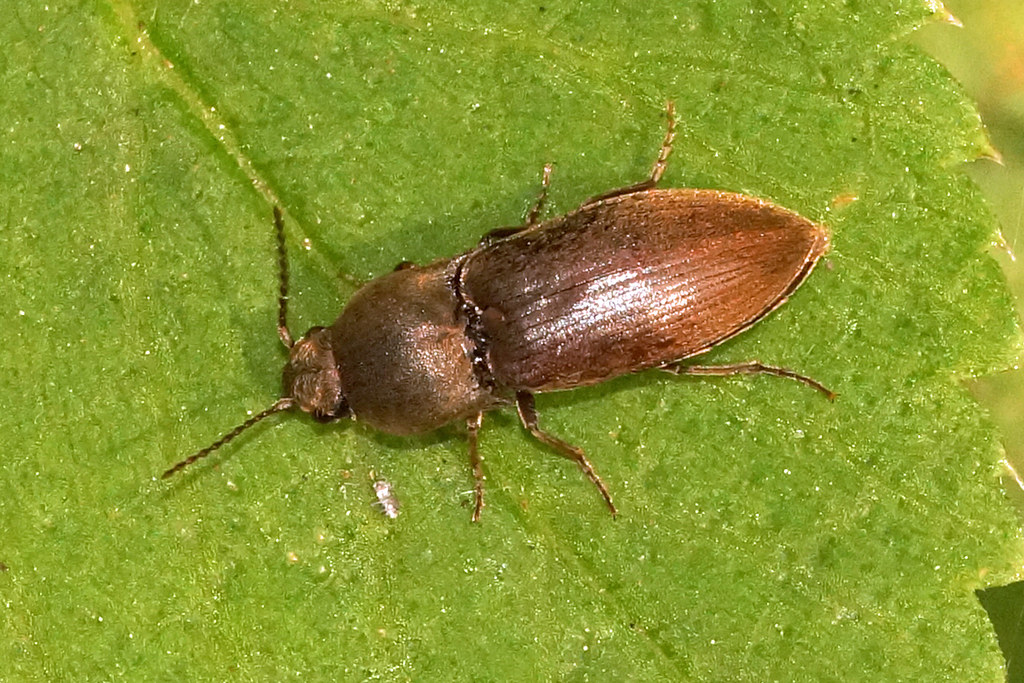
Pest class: clickbeetles_wireworms